Real-time analyzer

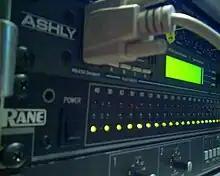
Rane RA 27 hardware real-time analyzer underneath an Ashly Protea II 4.24C speaker processor (with RS-232 connection)

A real-time analyzer (RTA) is a professional audio device that measures and displays the frequency spectrum of an audio signal; a spectrum analyzer that works in real time. An RTA can range from a small PDA-sized device to a rack-mounted hardware unit to software running on a laptop. It works by measuring and displaying sound input, often from an integrated microphone or with a signal from a PA system. Basic RTAs show three measurements per octave at 3 or 6 dB increments; sophisticated software solutions can show 24 or more measurements per octave as well as 0.1 dB resolution.